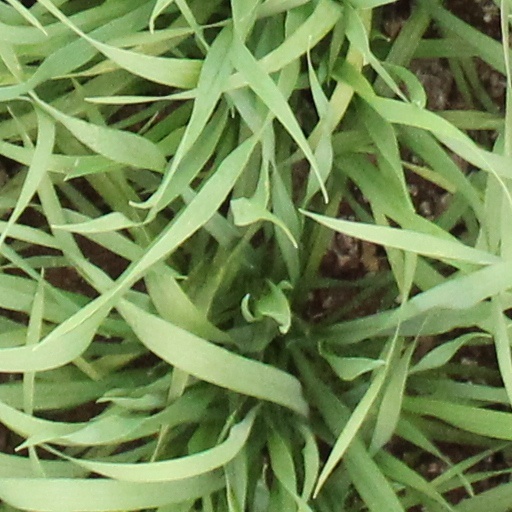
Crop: wheat